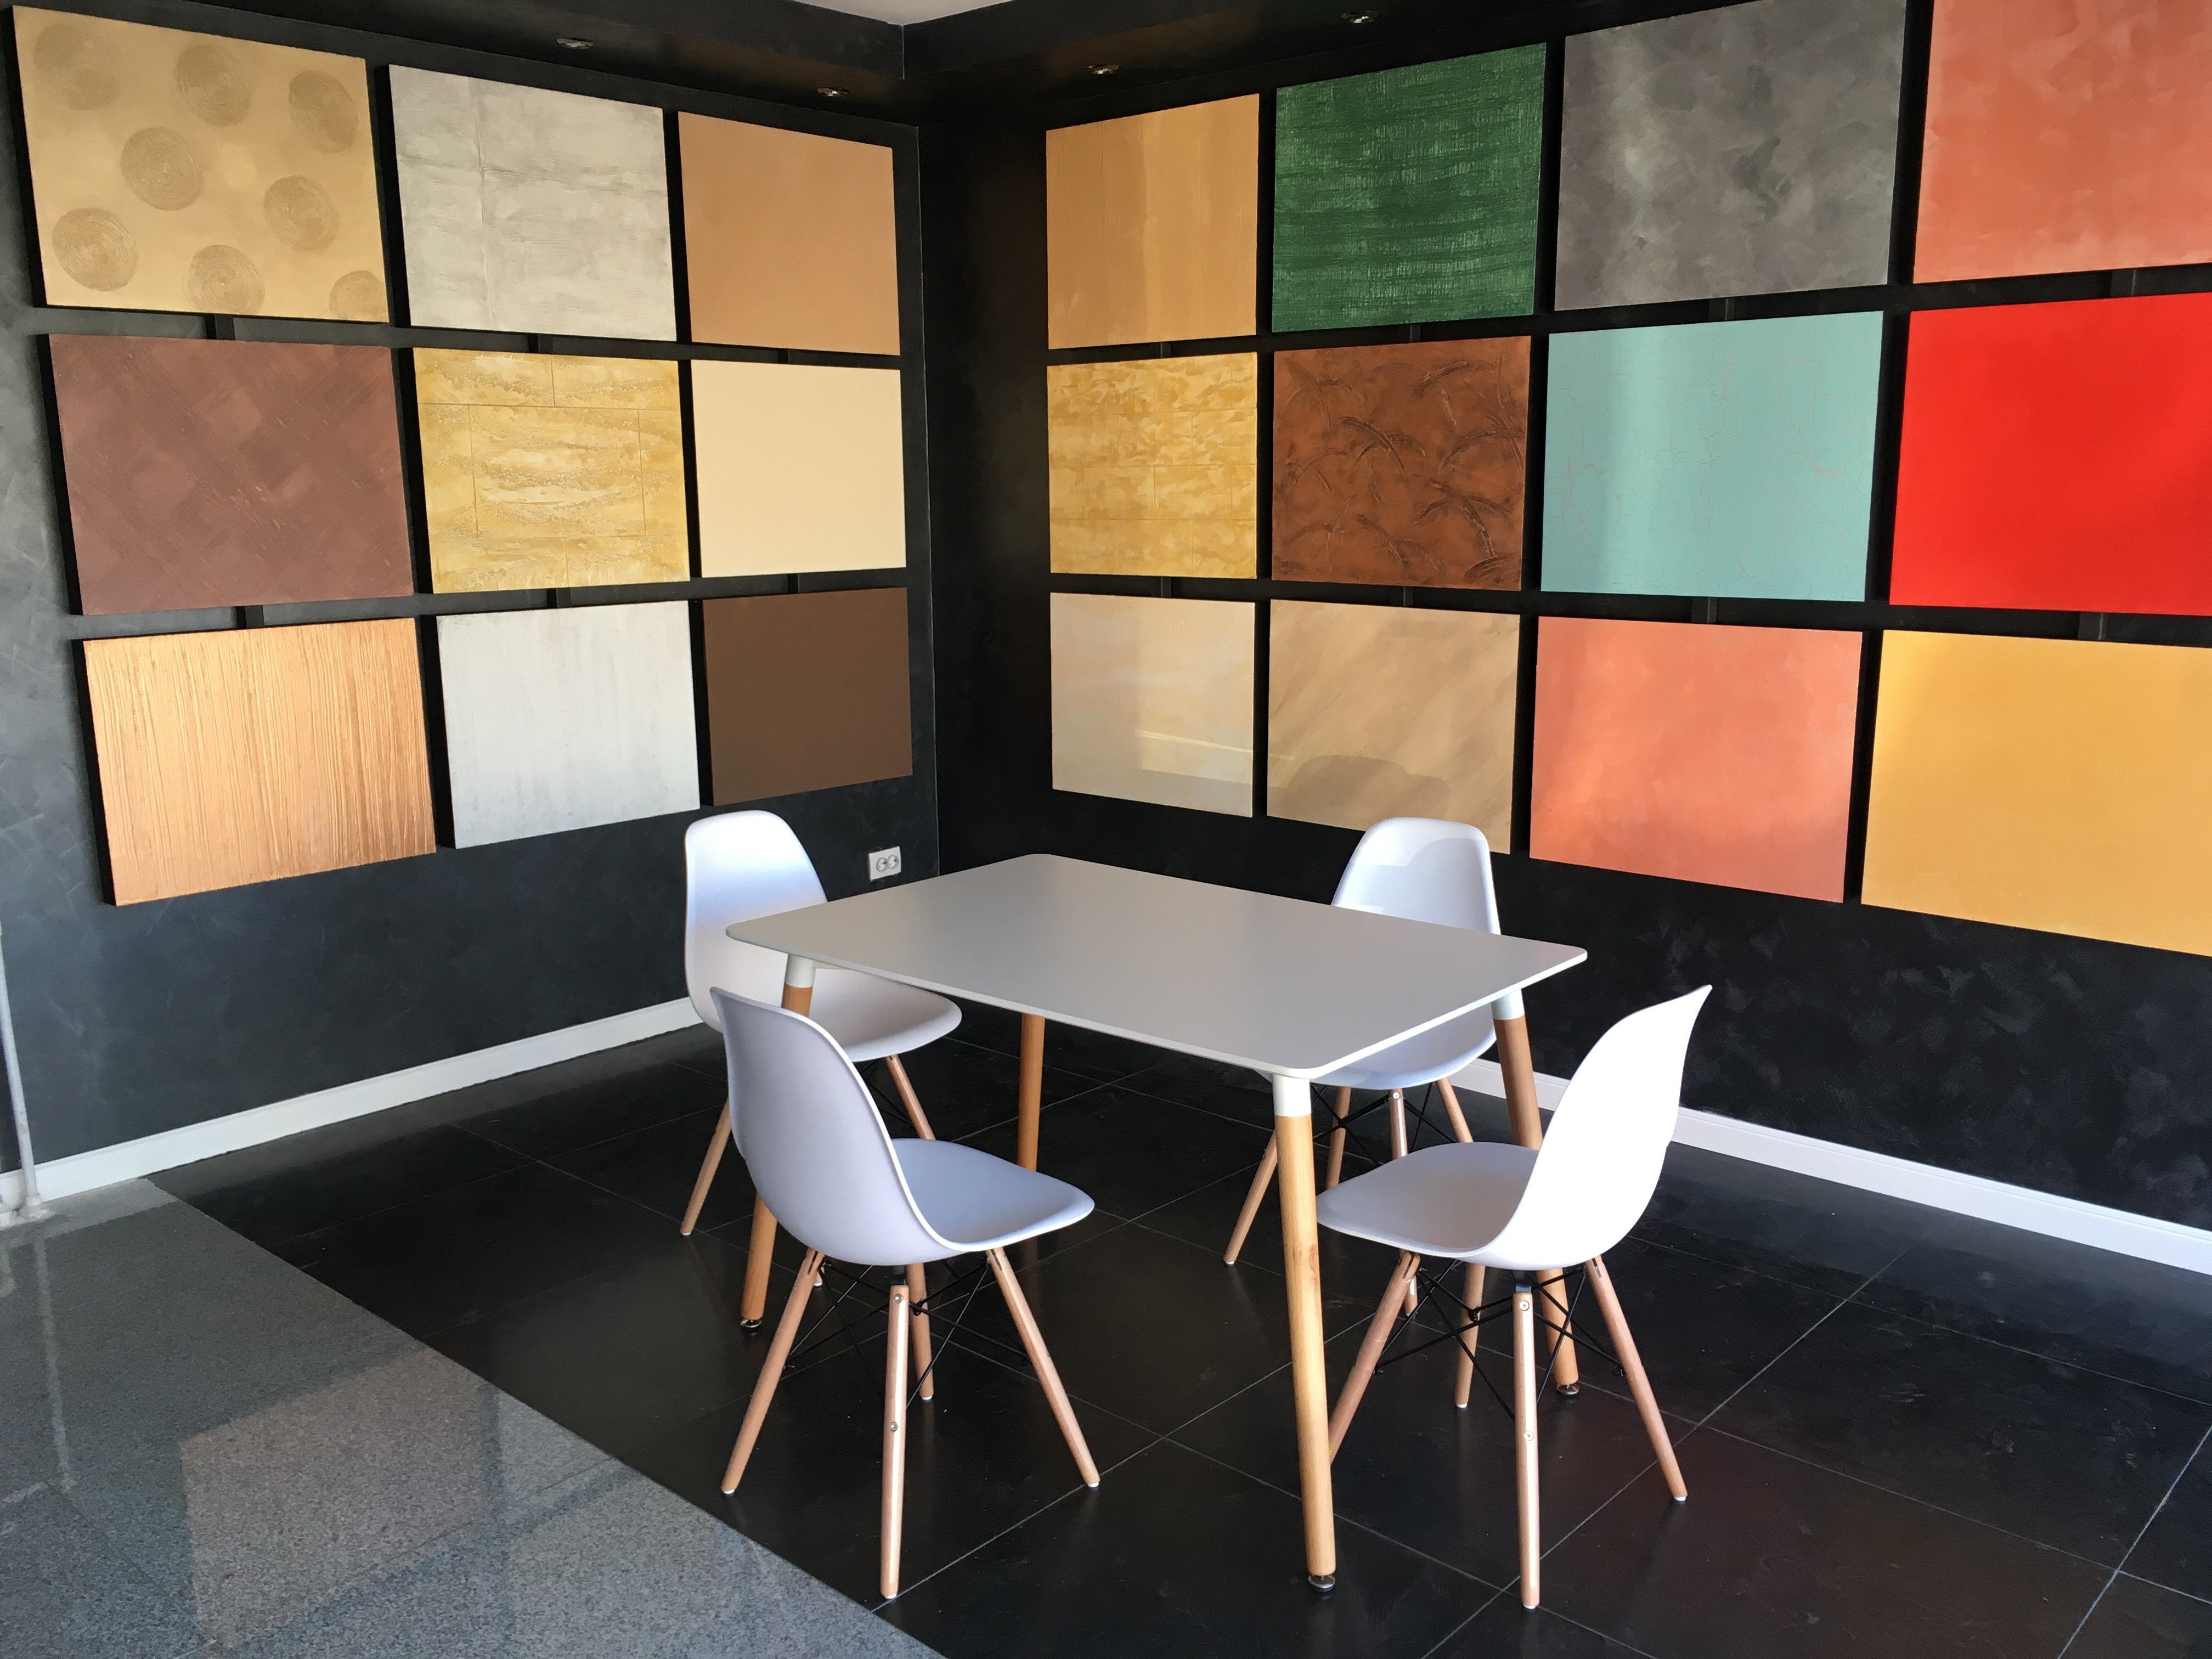
table, house, floor, color, living room, furniture, room, urban art, interior design, chairs, design, dining room, modern art, flooring, window covering